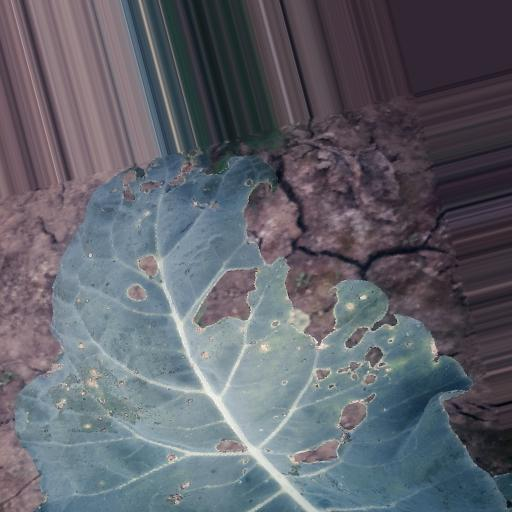
Label: Black Rot